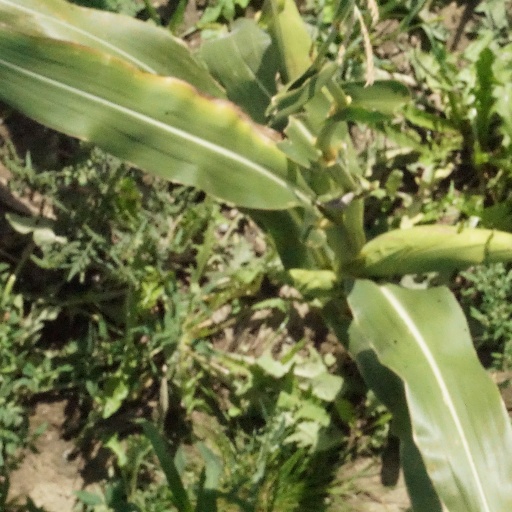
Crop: maize; corn